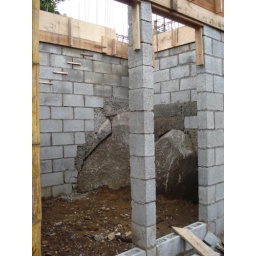
The 2 boulder tips are encased in the entrance walls as a reminder of what the house is sitting on.